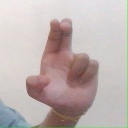
अक्षर: आ